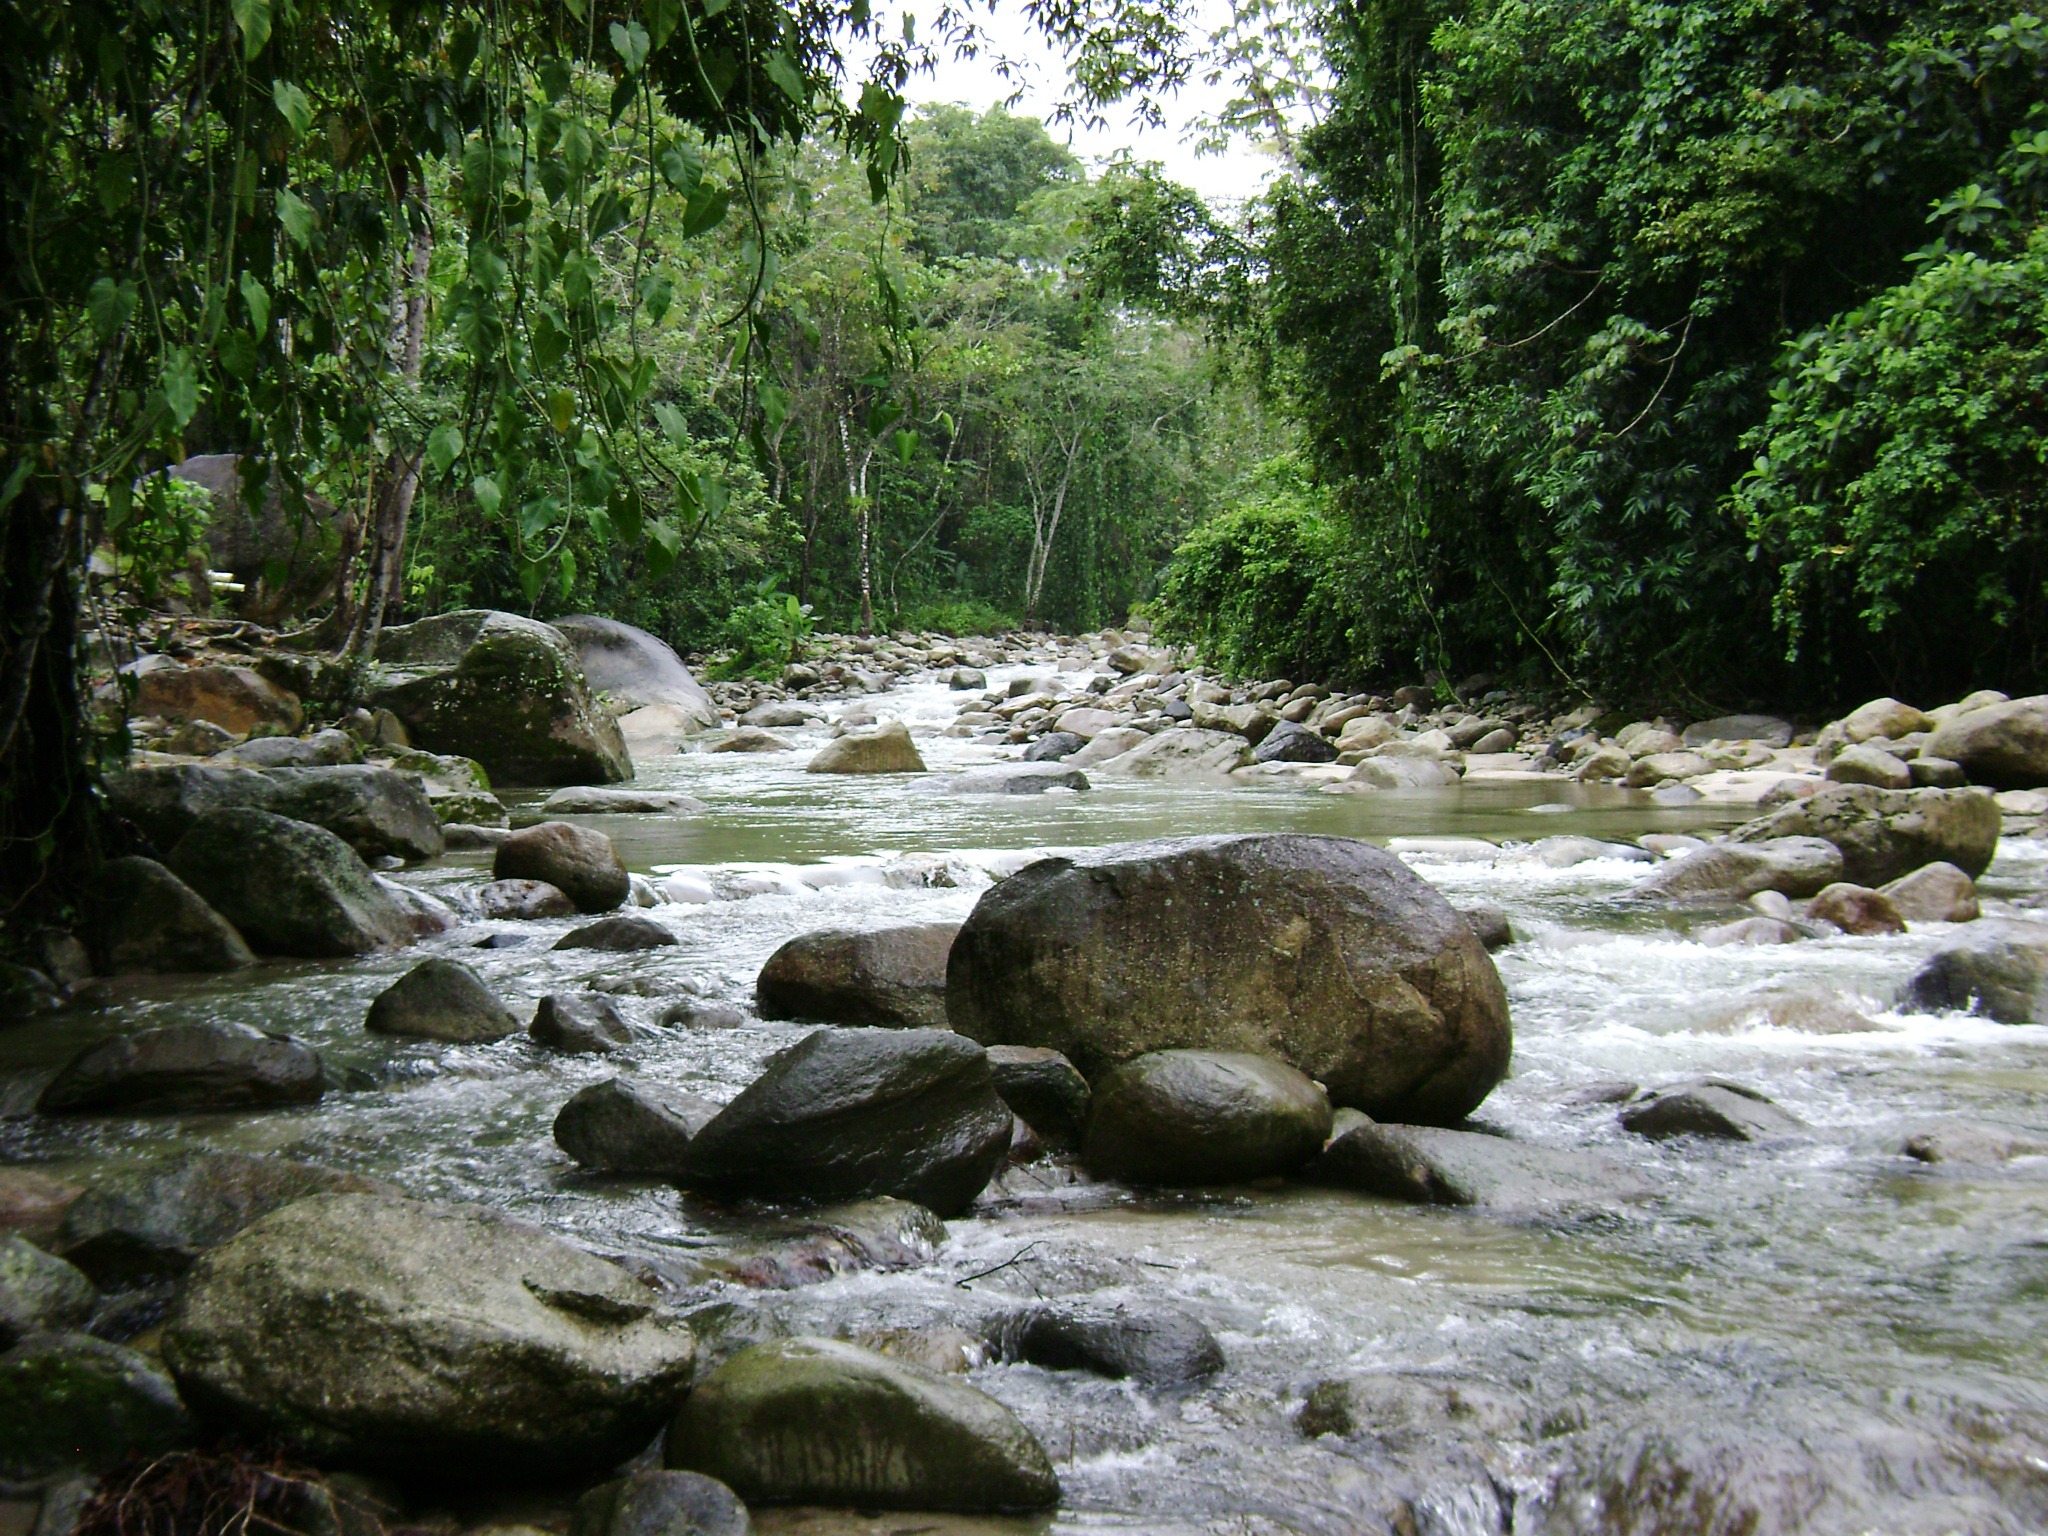
tree, water, nature, forest, rock, creek, wilderness, river, valley, stream, rapid, body of water, current, rainforest, woodland, water feature, watercourse, landform, state park, natural environment, geographical feature